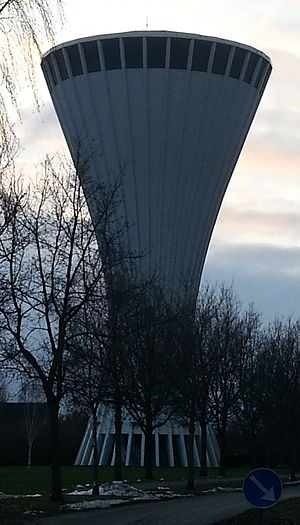
Vandtårnet på Sjællandsvej
Vandtårnet på Sjællandsvej
Foto af Vandtårnet på Sjællandsvej
Vandtårnet på Sjællandsvej i Kolding kaldes for mange ting, heriblandt; Paddehatten, Champagneproppen, eller det mere officielle Vandtårn Øst. Vandtårnet blev opført i 1967.